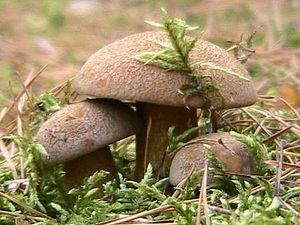
Gyroporus castaneus, le bolet châtain est une espèce de champignons agaricomycètes du genre Gyroporus et de la famille des Gyroporaceae.